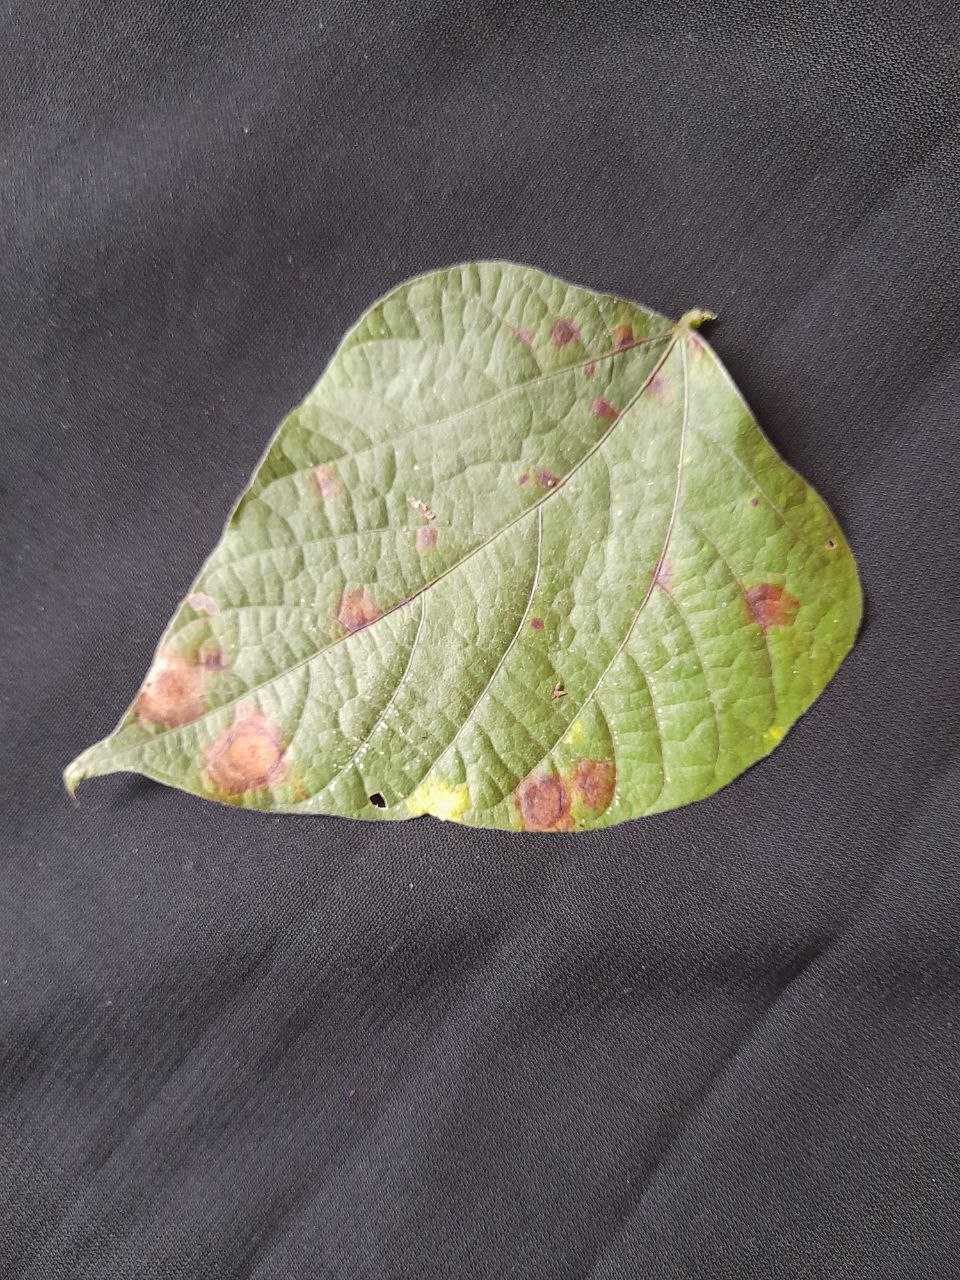
Crop: bean
Leaf condition: Rust